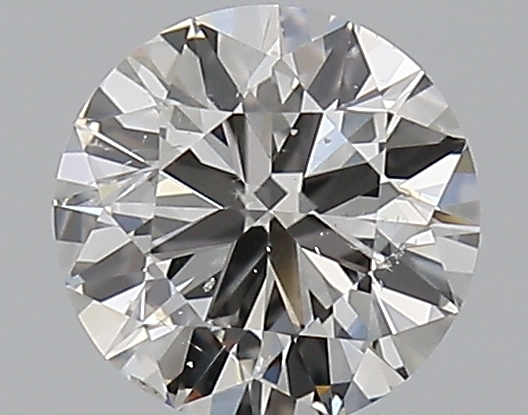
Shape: round
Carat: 0.5
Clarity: SI1
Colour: F
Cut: VG
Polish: VG
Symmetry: GD
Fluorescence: N
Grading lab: GIA
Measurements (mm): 5.15 x 5.18 x 3.05